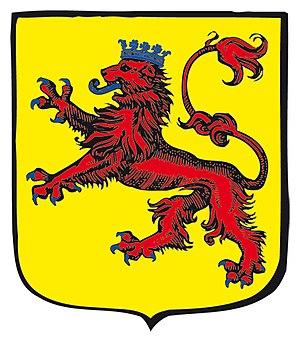
Armes de Coataudon
La famille de Coataudon-Tromanoir est une famille subsistante de la noblesse française originaire du Bretagne. Elle est classée dans la noblesse d'ancienne extraction. Elle a adhéré à l'ANF en 2004.